Niccolò Paganini

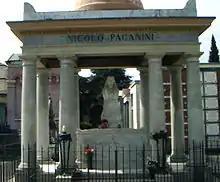
Tomb of Paganini in Parma, Italy

In 1836, Paganini returned to Paris to set up a casino. Its immediate failure left him in financial ruin, and he auctioned off his personal effects, including his musical instruments, to recoup his losses. At Christmas of 1838, he left Paris for Marseille and, after a brief stay, traveled to Nice where his condition worsened. In May 1840, the Bishop of Nice sent Paganini a local parish priest to perform the last rites. Paganini assumed the sacrament was premature, and refused.